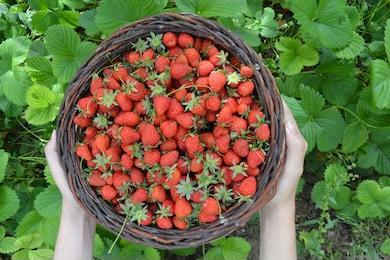
Label: Strawberry